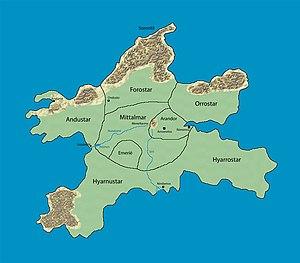
Númenor est une île du légendaire de l'écrivain britannique J. R. R. Tolkien. Elle apparaît de manière allusive dans Le Seigneur des anneaux, et de façon plus détaillée dans Le Silmarillion et les Contes et légendes inachevés.